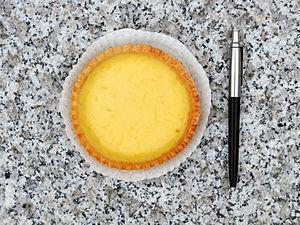
Luxembourg-ville, Sichenhof